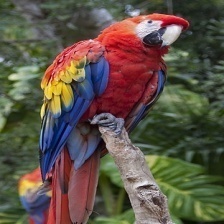
Species: SCARLET MACAW
Scientific name: ARA MACAO
ImageNet parent category: macaw